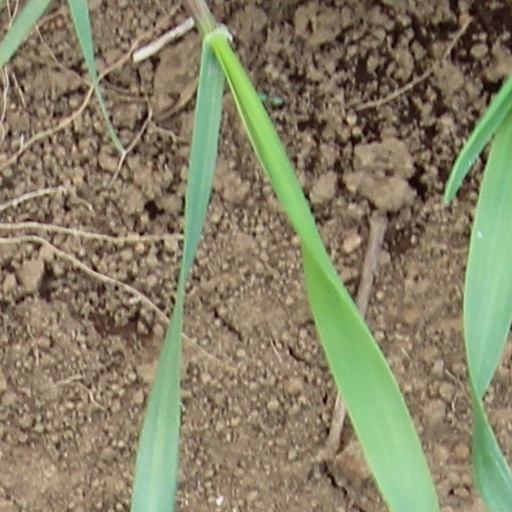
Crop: wheat